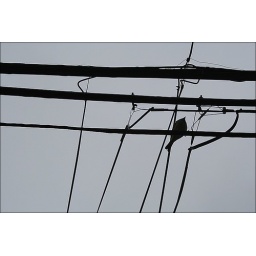
A bird sitting on a high wire in Queens / NYC.